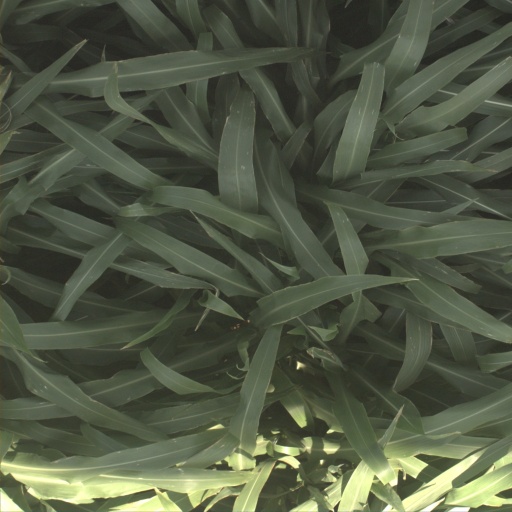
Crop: sorghum